Sebastián Pinto

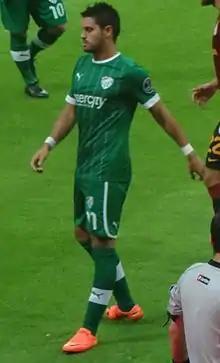
Pinto with Bursaspor in 2012

Sebastián Pinto (born 5 February 1986) is a Chilean former professional footballer who played as a striker. His last team was Chilean Primera B club Deportes Temuco.